Kol Torah

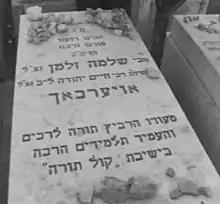
Tombstone of Rabbi Shlomo Zalman Auerbach; the inscription reads in part: "From a young age he spread Torah among the public, and had many students in Yeshivas Kol Torah".

After Schlesinger's death in 1949, Kol Torah was headed by Shlomo Zalman Auerbach, until his death in 1995.